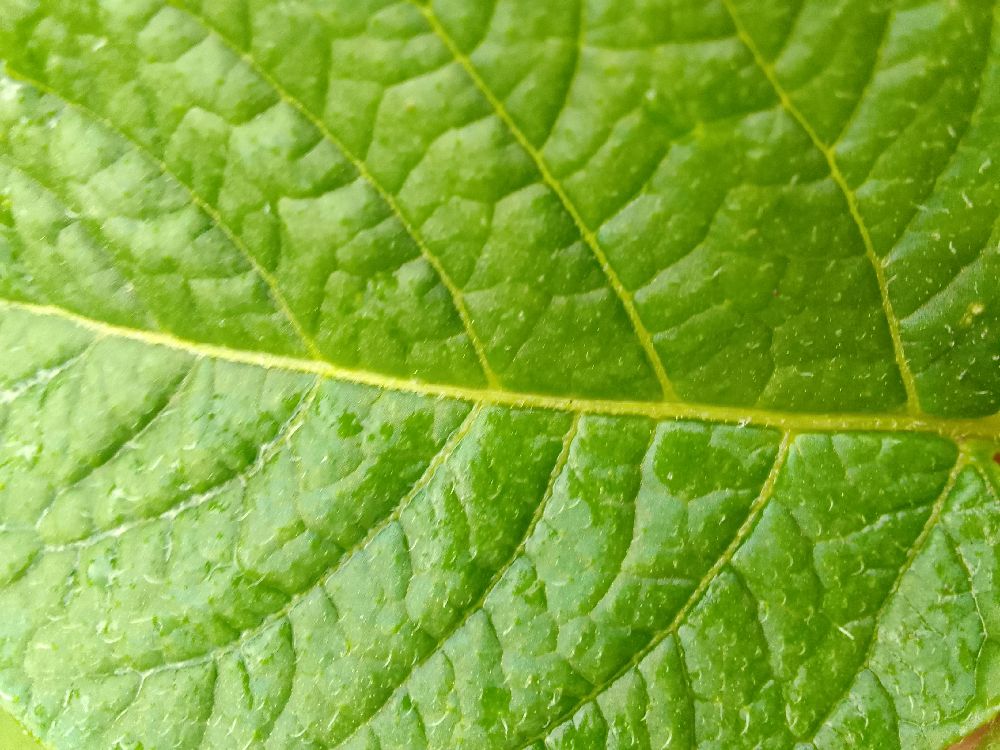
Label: Healthy